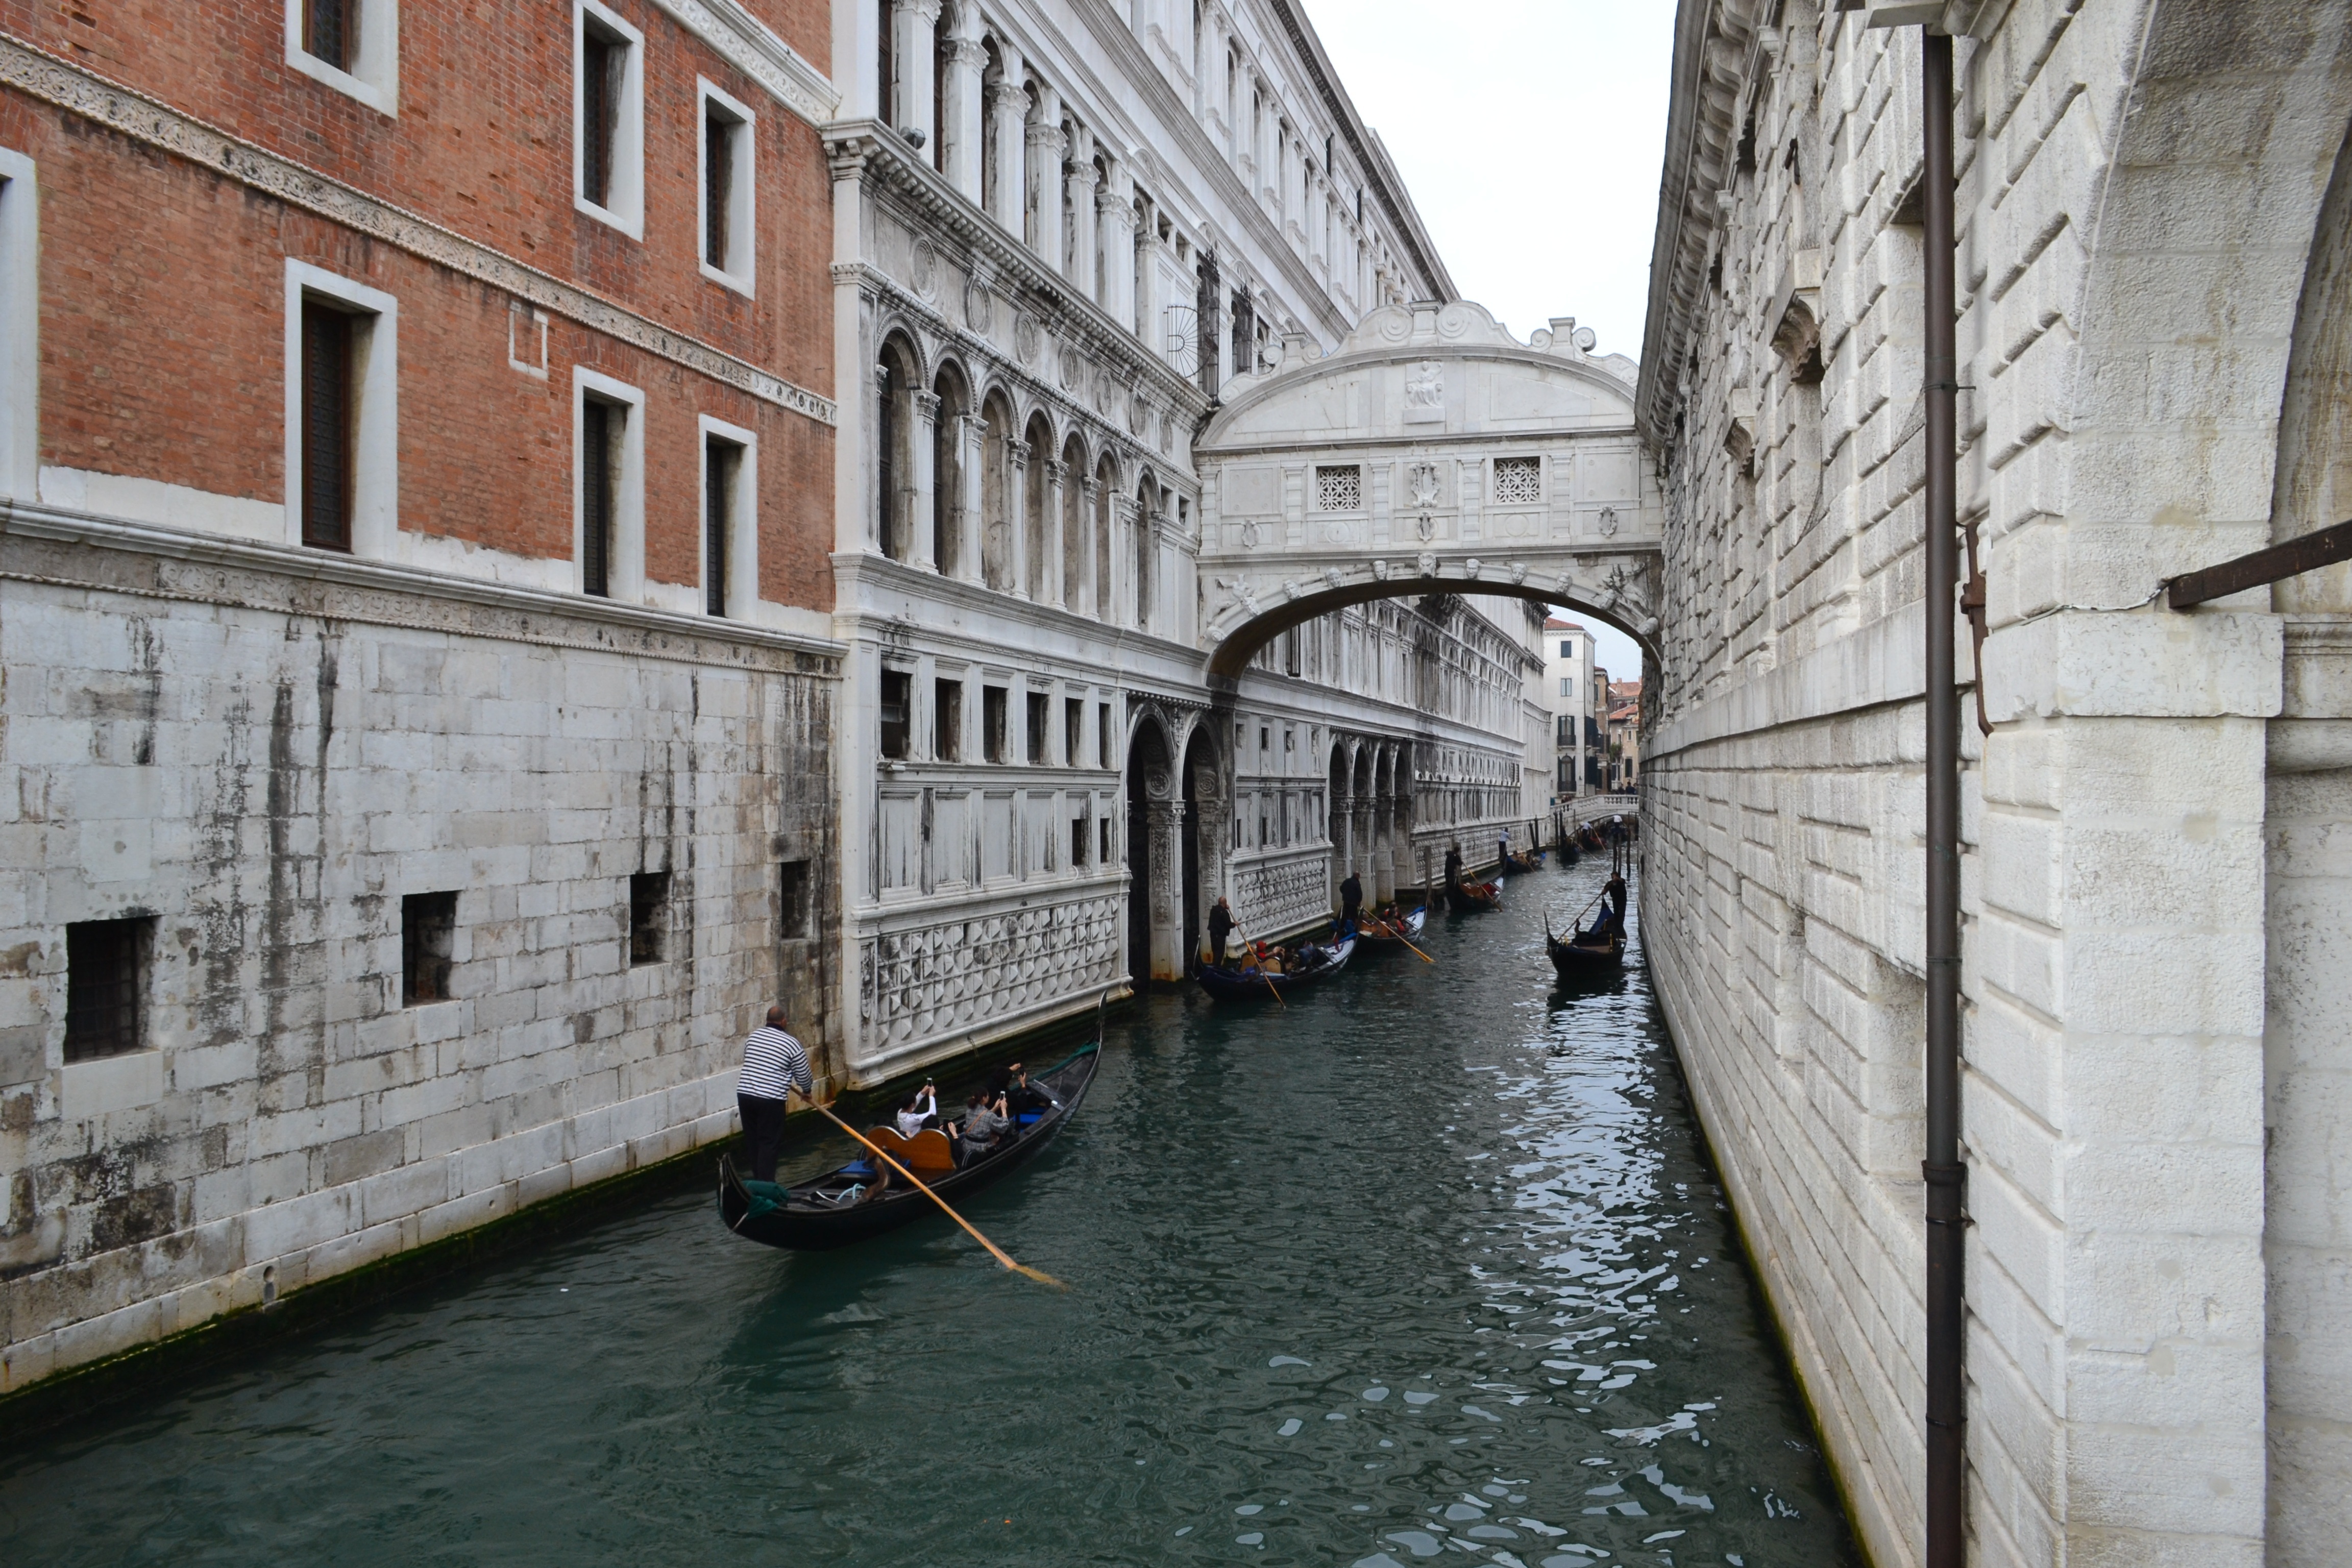
boat, bridge, palace, canal, vehicle, italy, venice, waterway, channel, gondola, gondolas, watercraft, venetian